Patrick Kelly (fashion designer)

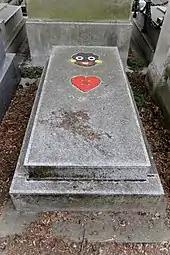
Patrick Kelly's grave in Père-Lachaise Cemetery, Paris

In 1987, the Warnaco fashion conglomerate signed an agreement to manufacture Kelly's clothing. With Warnaco's backing, Kelly designs were soon available in stores throughout the world. That year, his sales approached $7 million. With the support of designer Sonia Rykiel, Kelly was admitted in 1988 to the prestigious Chambre syndicale du prêt-à-porter des couturiers et des créateurs de mode. His young label thus became an official colleague of brands such as Yves Saint Laurent, Chanel and Christian Dior. He was the first American to join the organization, which is the trade association for the French ready-to-wear industry. Through this affiliation, Kelly was able to present runway shows at The Louvre. Describing one such 1988 show, "The Christian Science Monitor" commented, "Styles ranged from the sublime—tailored suits and dresses with longer hemlines, mostly in somber gray flannel, and flowing crepe pants—to the ridiculous—motorcycle-helmet hats, lopsided pockets, scoop necklines trimmed with huge gardenias, and, of course, an abundance of buttons."